German Air Force

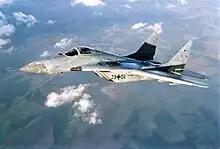
A MiG-29

On Steinhoff's initiative, the opened the German Air Force Command USA/Canada in Fort Bliss, where the trained its missile and air defense troops, and pilots received their basic training. At the same time, the opened a Tactical Training Command in Beja, Portugal, where pilots were trained in Close Air Support missions.